Blackwall Yard

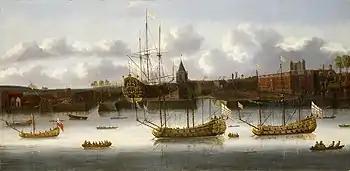
"The East India Company's Yard at Deptford", 17th Century, National Maritime Museum, Greenwich

Blackwall was a shipbuilding area since the Middle Ages. In 1607, the Honorable East India Company (HEIC) decided to build its own ships and leased a yard in Deptford. Initially, this change of policy proved profitable as the first ships cost the Company about £10 per ton instead of the £45 per ton that it had been paying to have ships built for it. However, the situation changed as the Deptford yard came to be expensive to run.